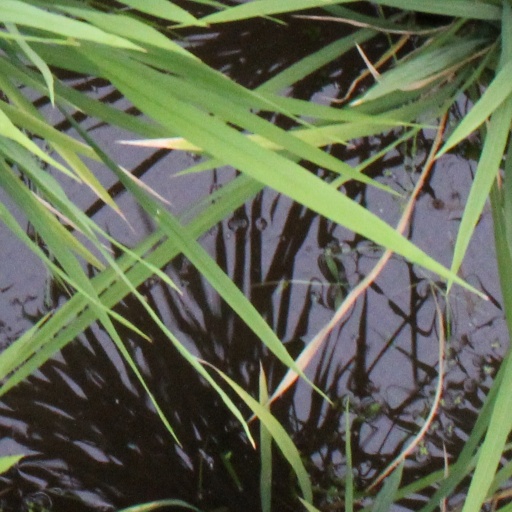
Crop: rice